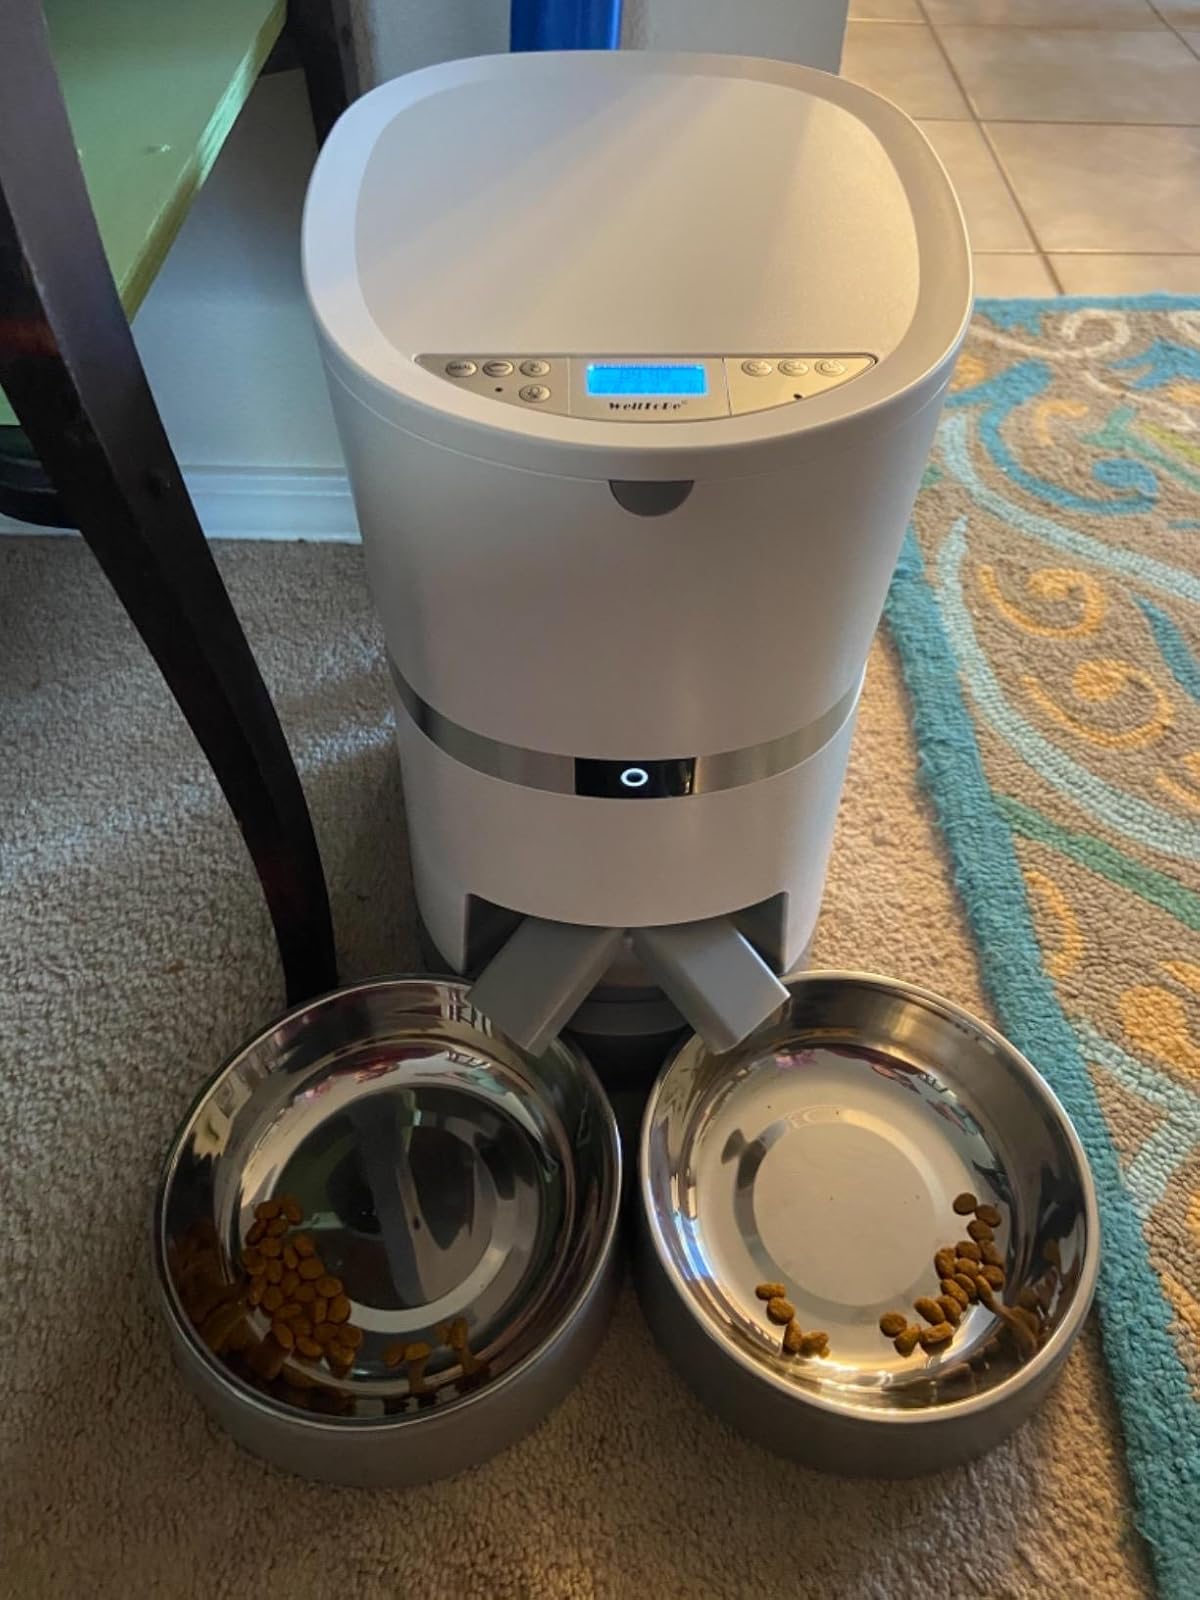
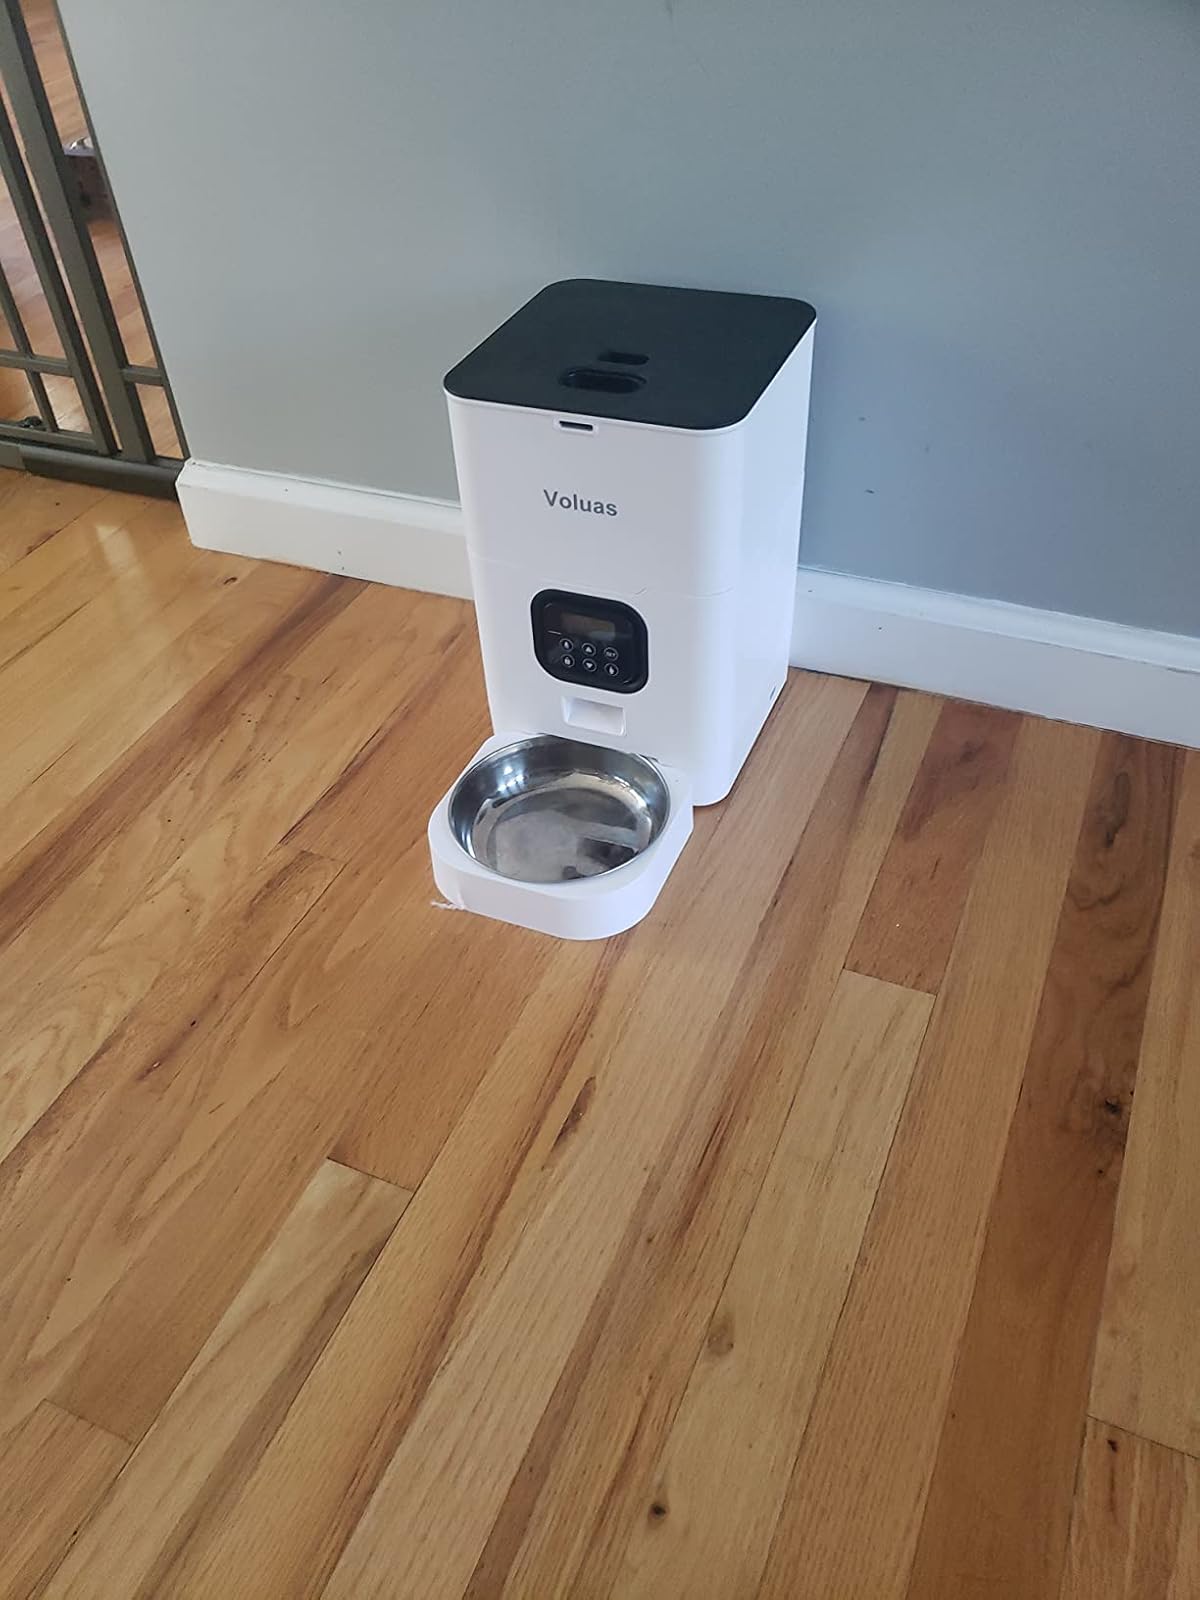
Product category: items_feeder
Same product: no